Kyle Vanden Bosch

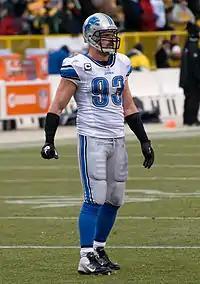
Kyle Vanden Bosch with the Lions.

Vanden Bosch was drafted by the Arizona Cardinals in the second round of the 2001 NFL draft. In his injury-abbreviated rookie season he finished with 12 tackles (6 solo), one quarterback sack, one hurry, one pass defended, and one fumble return for touchdown. In 2002, he returned from reconstructive knee surgery to lead Arizona with four quarterback sacks, nine hurries, and eight tackles for loss in 16 starts. He also totaled 66 tackles and one fumble recovery. Kyle was on injured reserve for the entire 2003 season after suffering a torn ACL in left knee. In 2004, he saw action in every game for Cardinals, including one start and totaled 15 tackles.